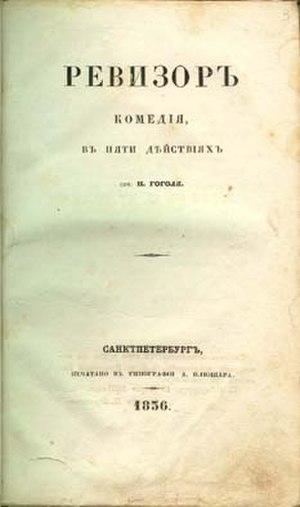
Le Théâtre Maly est un théâtre de Moscou. Son nom officiel est Petit théâtre national académique de Russie. Le bâtiment qui se trouve au nᵒ 1, rue Teatralny proezd est un monument d'architecture classé objet patrimonial culturel de Russie.